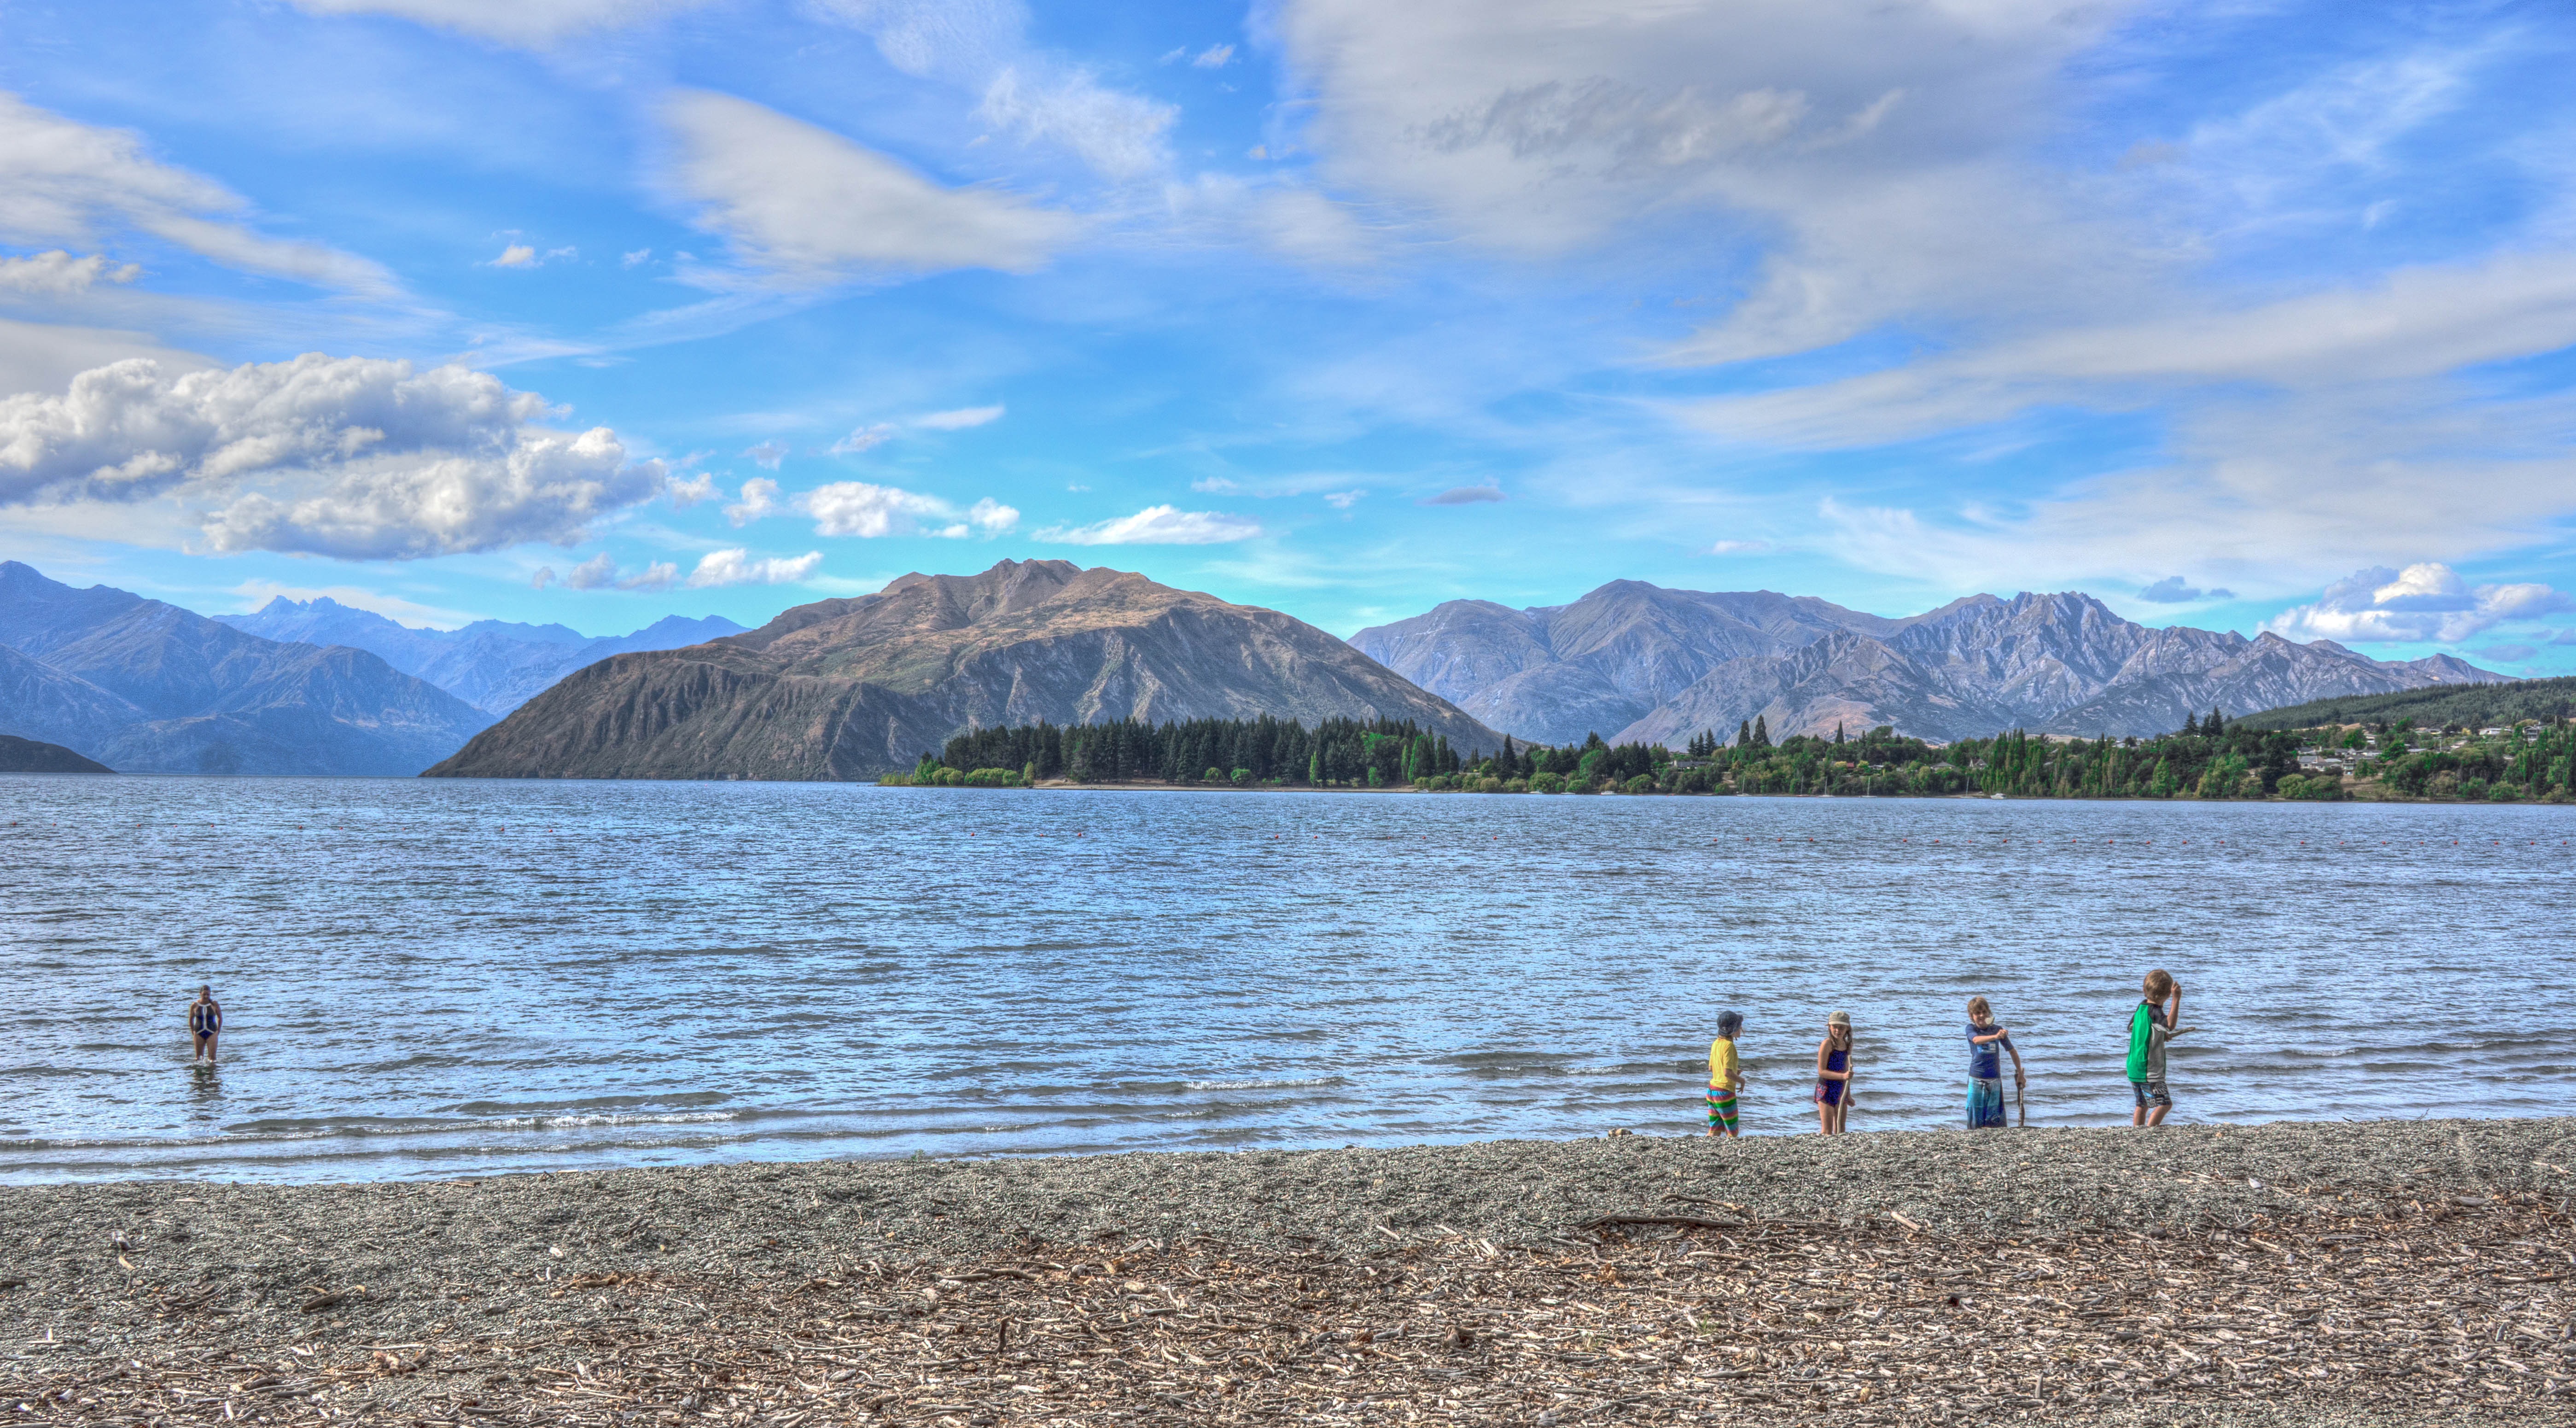
landscape, sea, water, nature, wilderness, mountain, cloud, shore, lake, mountain range, summer, bay, fjord, reservoir, highland, body of water, hdr, children, new zealand, fell, loch, lake wanaka, mountainous landforms